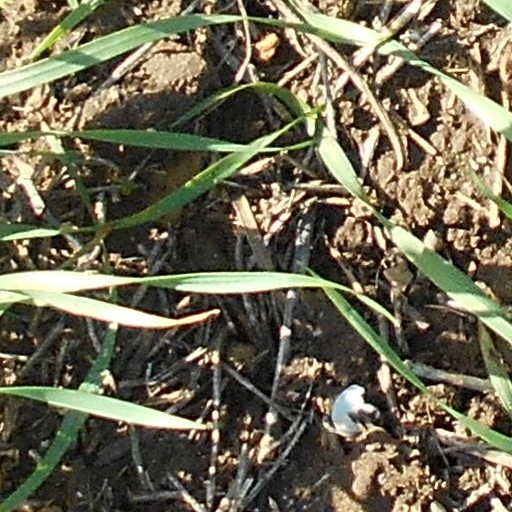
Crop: wheat